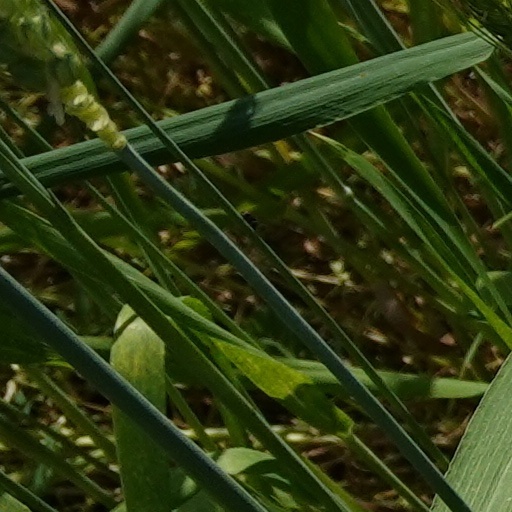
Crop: wheat